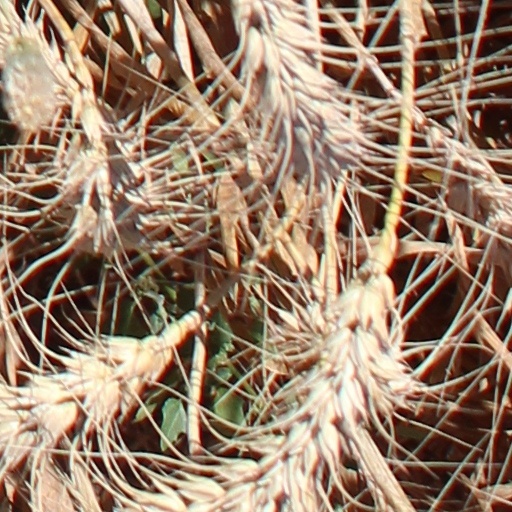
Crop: wheat